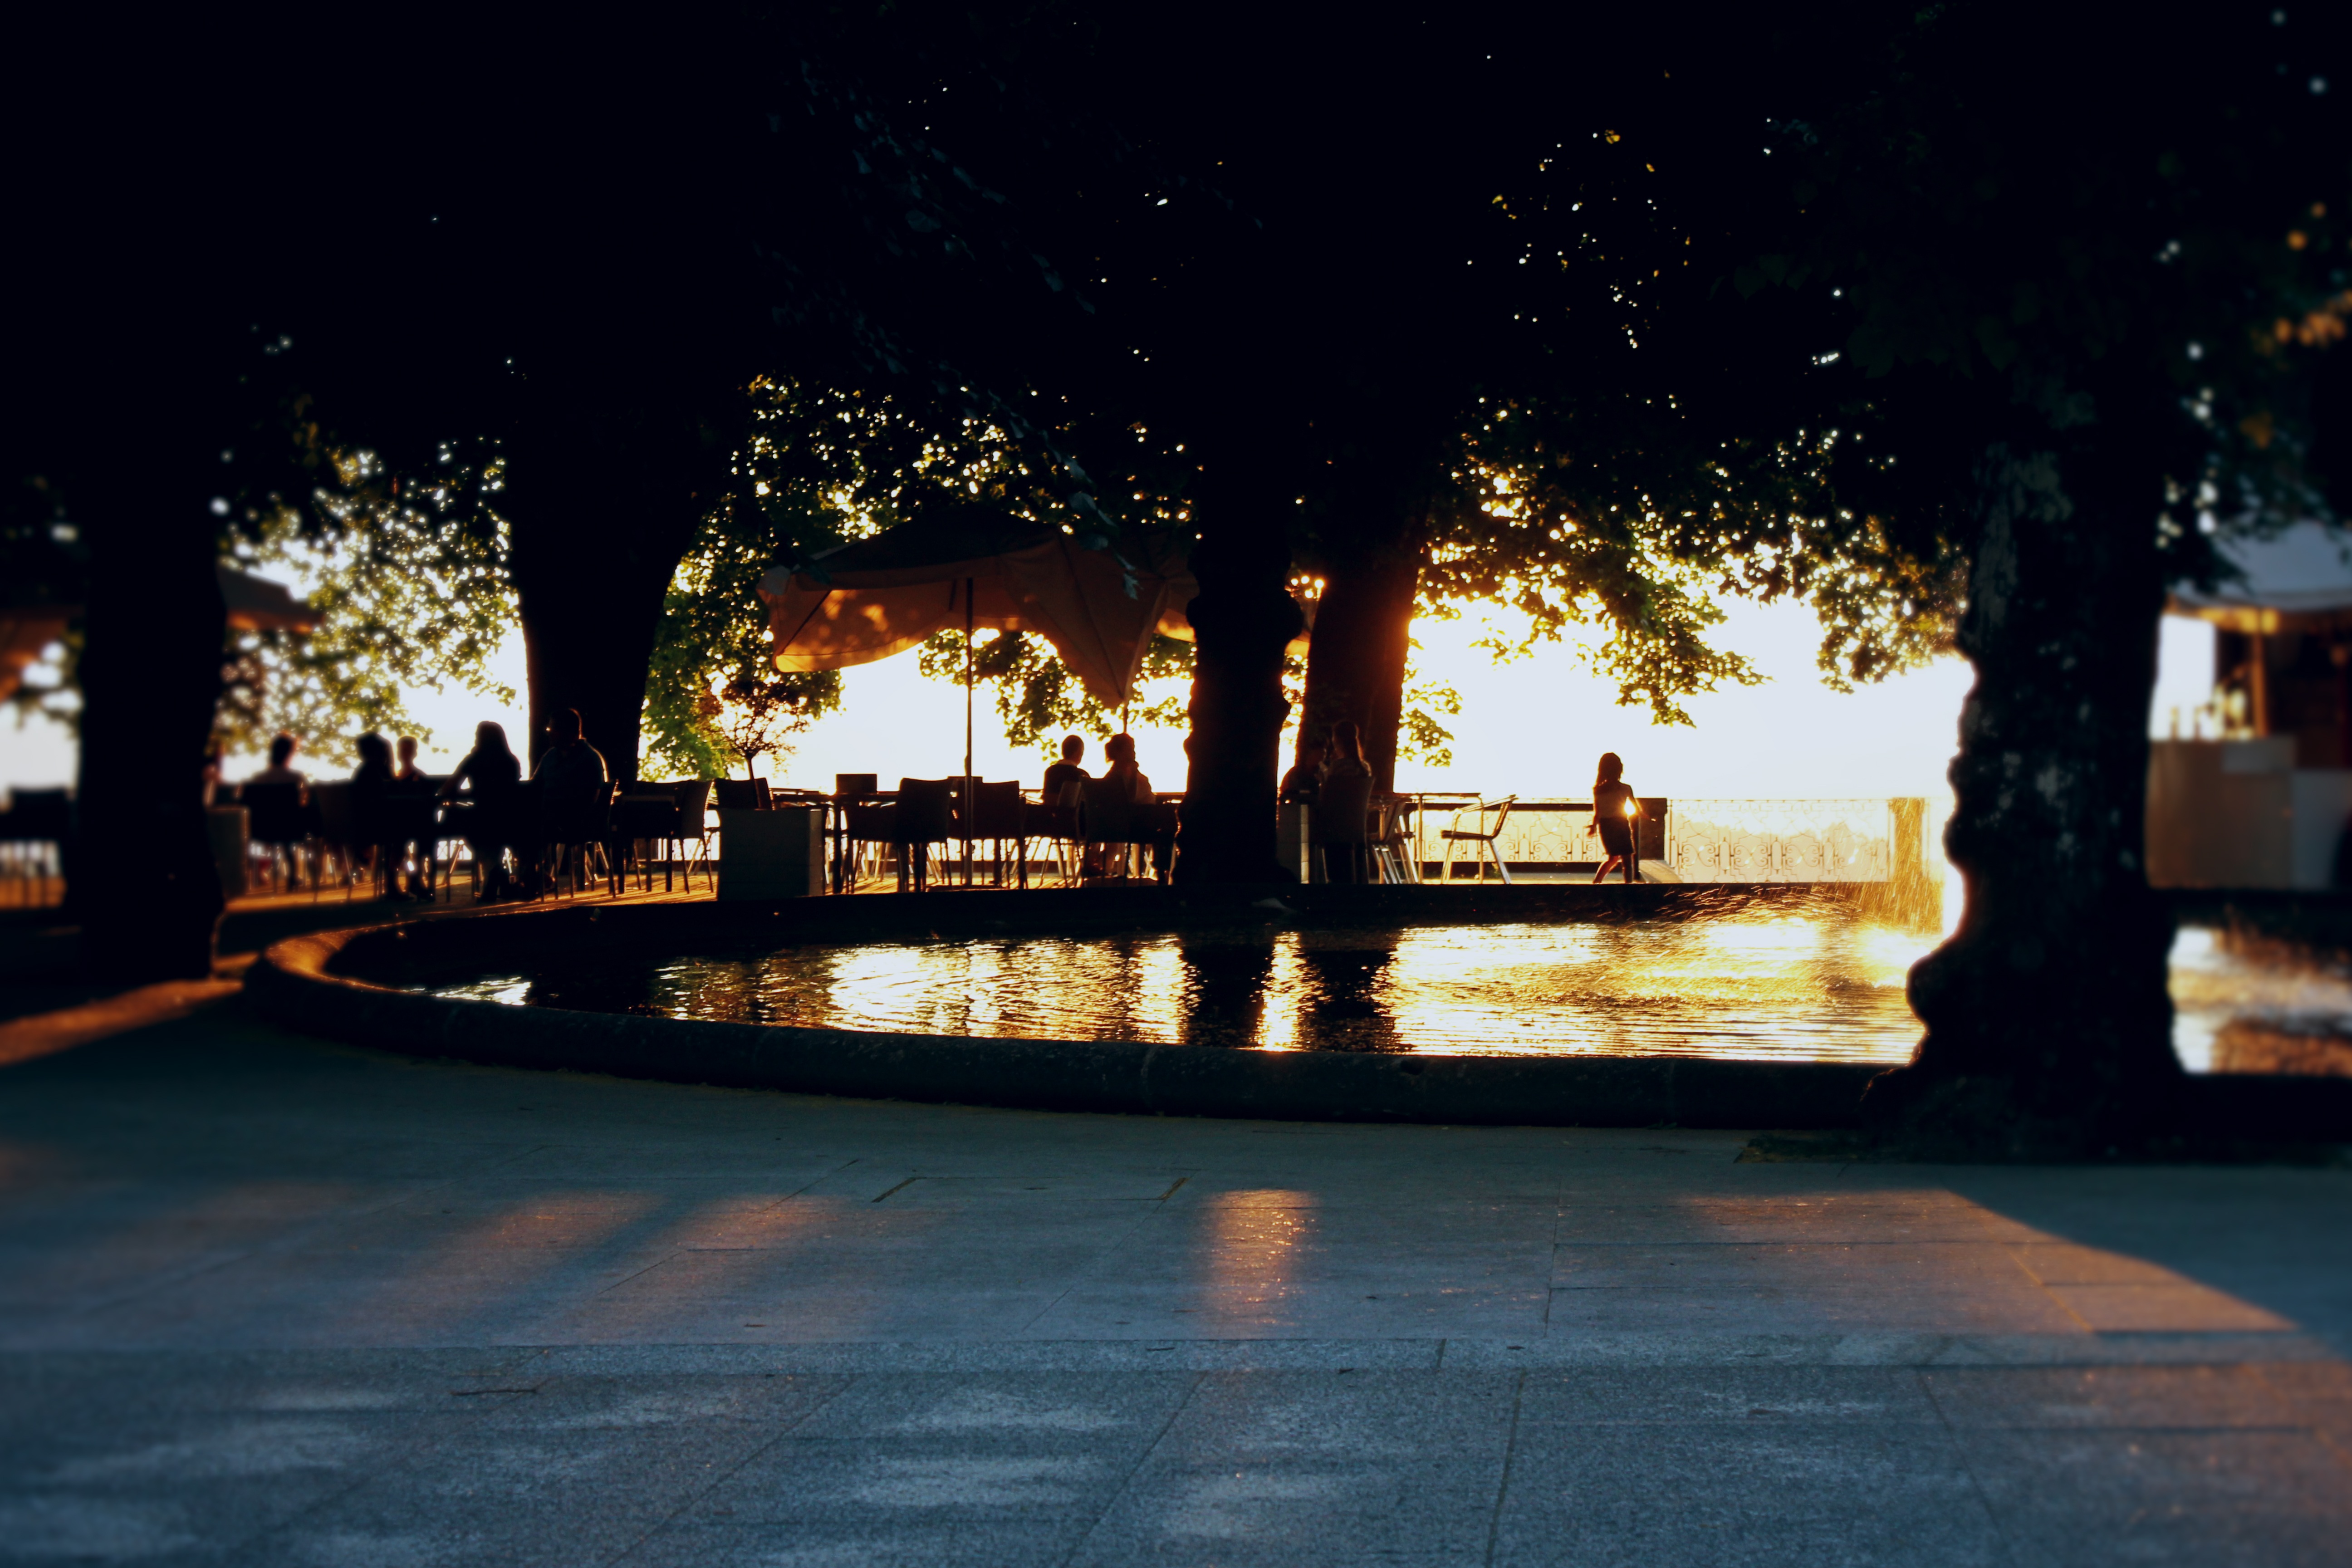
table, cafe, coffee, light, sunset, night, sunlight, tea, morning, seating, urban, bar, dusk, environment, evening, reflection, relax, drink, darkness, business, lighting, family, children, terrace, design, sugar, backlight, vessels, beers, brightness, lodging